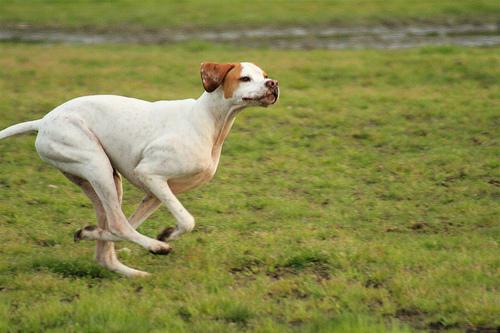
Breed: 211-n000059-German_short_haired_pointer